History of Polish Americans in Metro Detroit

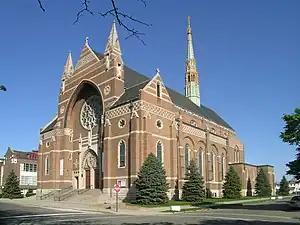
St. Florian Church in Hamtramck

A wave of Polish immigrants arrived in the U.S. post-World War II. Poletown in Detroit began losing its Polish population since the 1940s because of construction projects replacing earlier structures and demographic changes. From the late 1960s to the early 1990s a wave of arrivals consisted of refugees, including those who were members of Solidarity, and non-immigrants who had temporary visas. In 1981 the Central Industrial Park (CIP) project destroyed much of Detroit's Poletown.